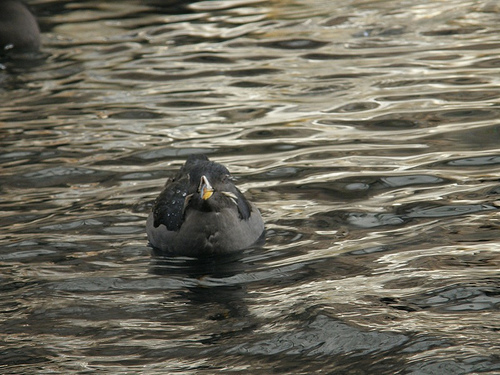
this bird is grey and blue. it also have a yellow beak
this plump bird has a dark grey back with a belly that is a lighter shade of grey.
a dark black and grey feathered bird with a bright beakgray duck with black crown and feathers. small yellow bill.
this swimming bird has a yellow bill and a grey breast section.
a medium sized bird, with a black back, grey breast and sides, and a short bill.
this is a large bird with a mostly grey bird with a yellow beak and black and white wings.
this bird has a grey body with black wings speckled with white dots, and an orange bill.
this bird is black with grey and has a long, pointy beak.
this bird has wings that are black and has a yellow bill
Species: Crested Auklet